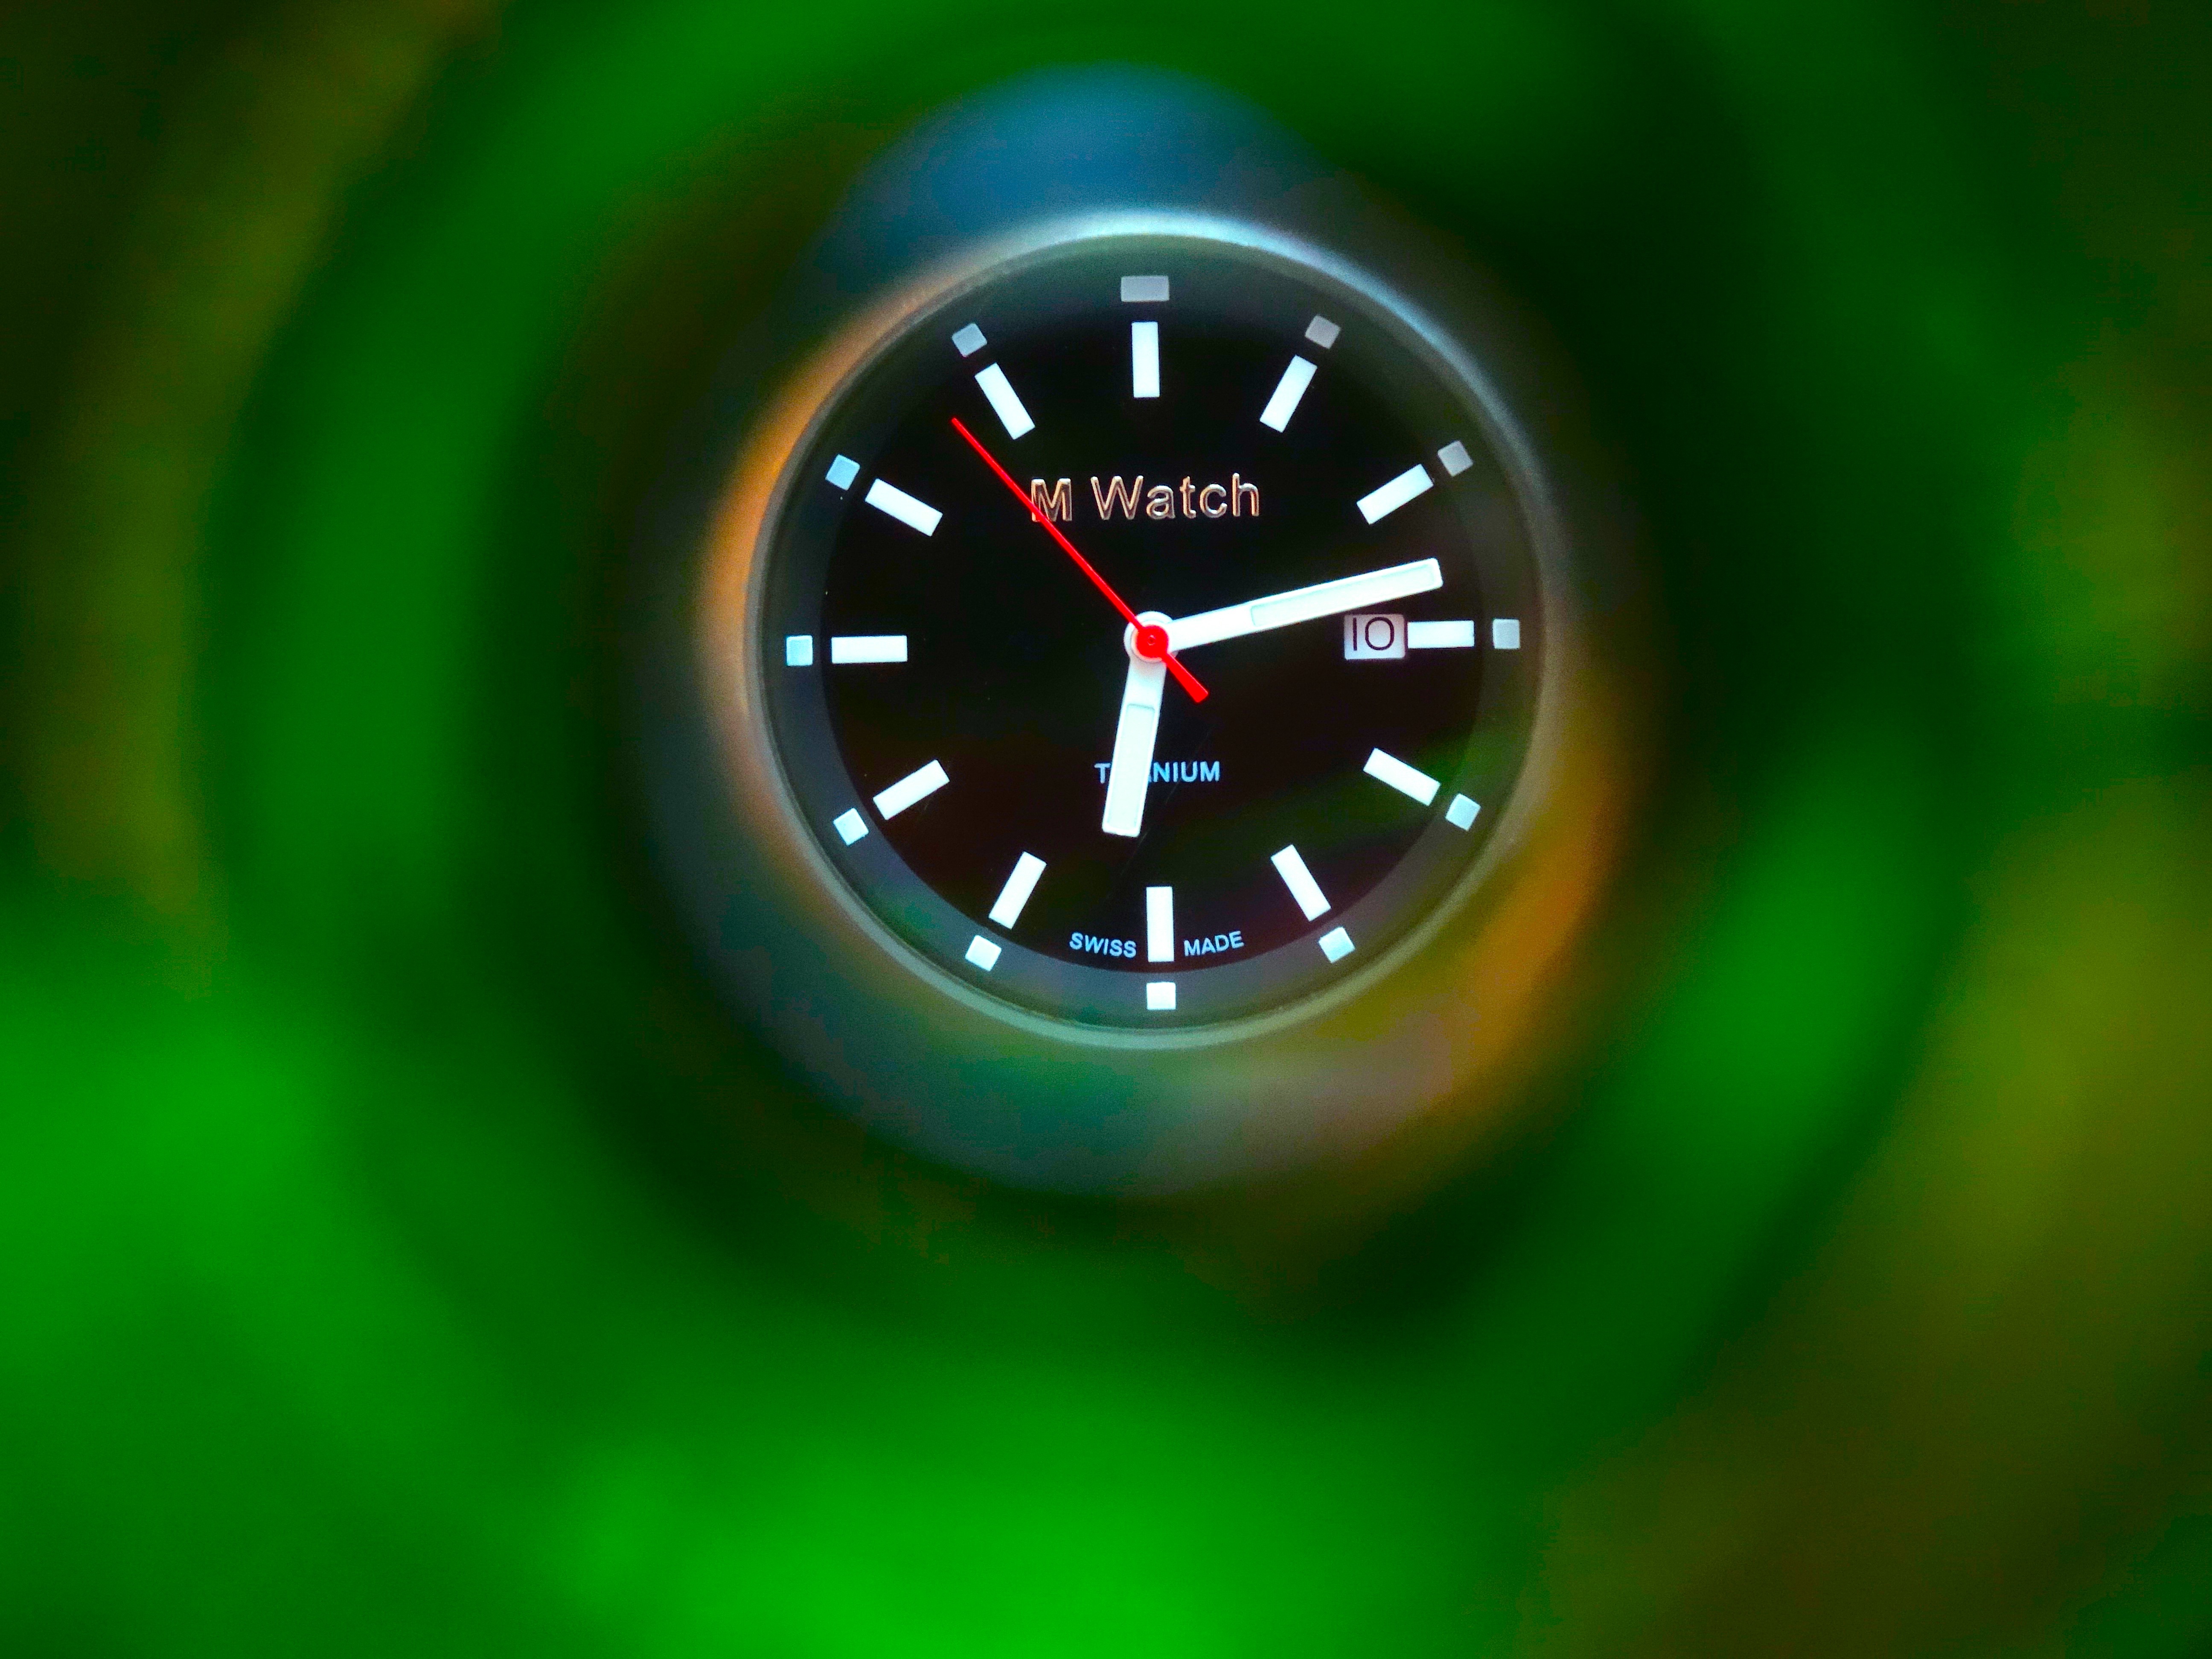
watch, hand, light, wheel, clock, time, green, metal, gauge, black, tachometer, dial, circle, close up, focus, precision, hours, macro photography, minutes, seconds, accuracy, computer wallpaper, time scale